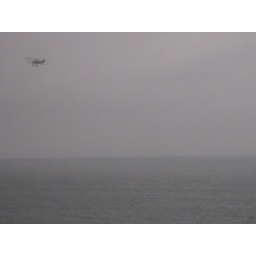
Noticed a bi-plane flying along the beach while returning to San Diego by train from San Juan Capistrano.